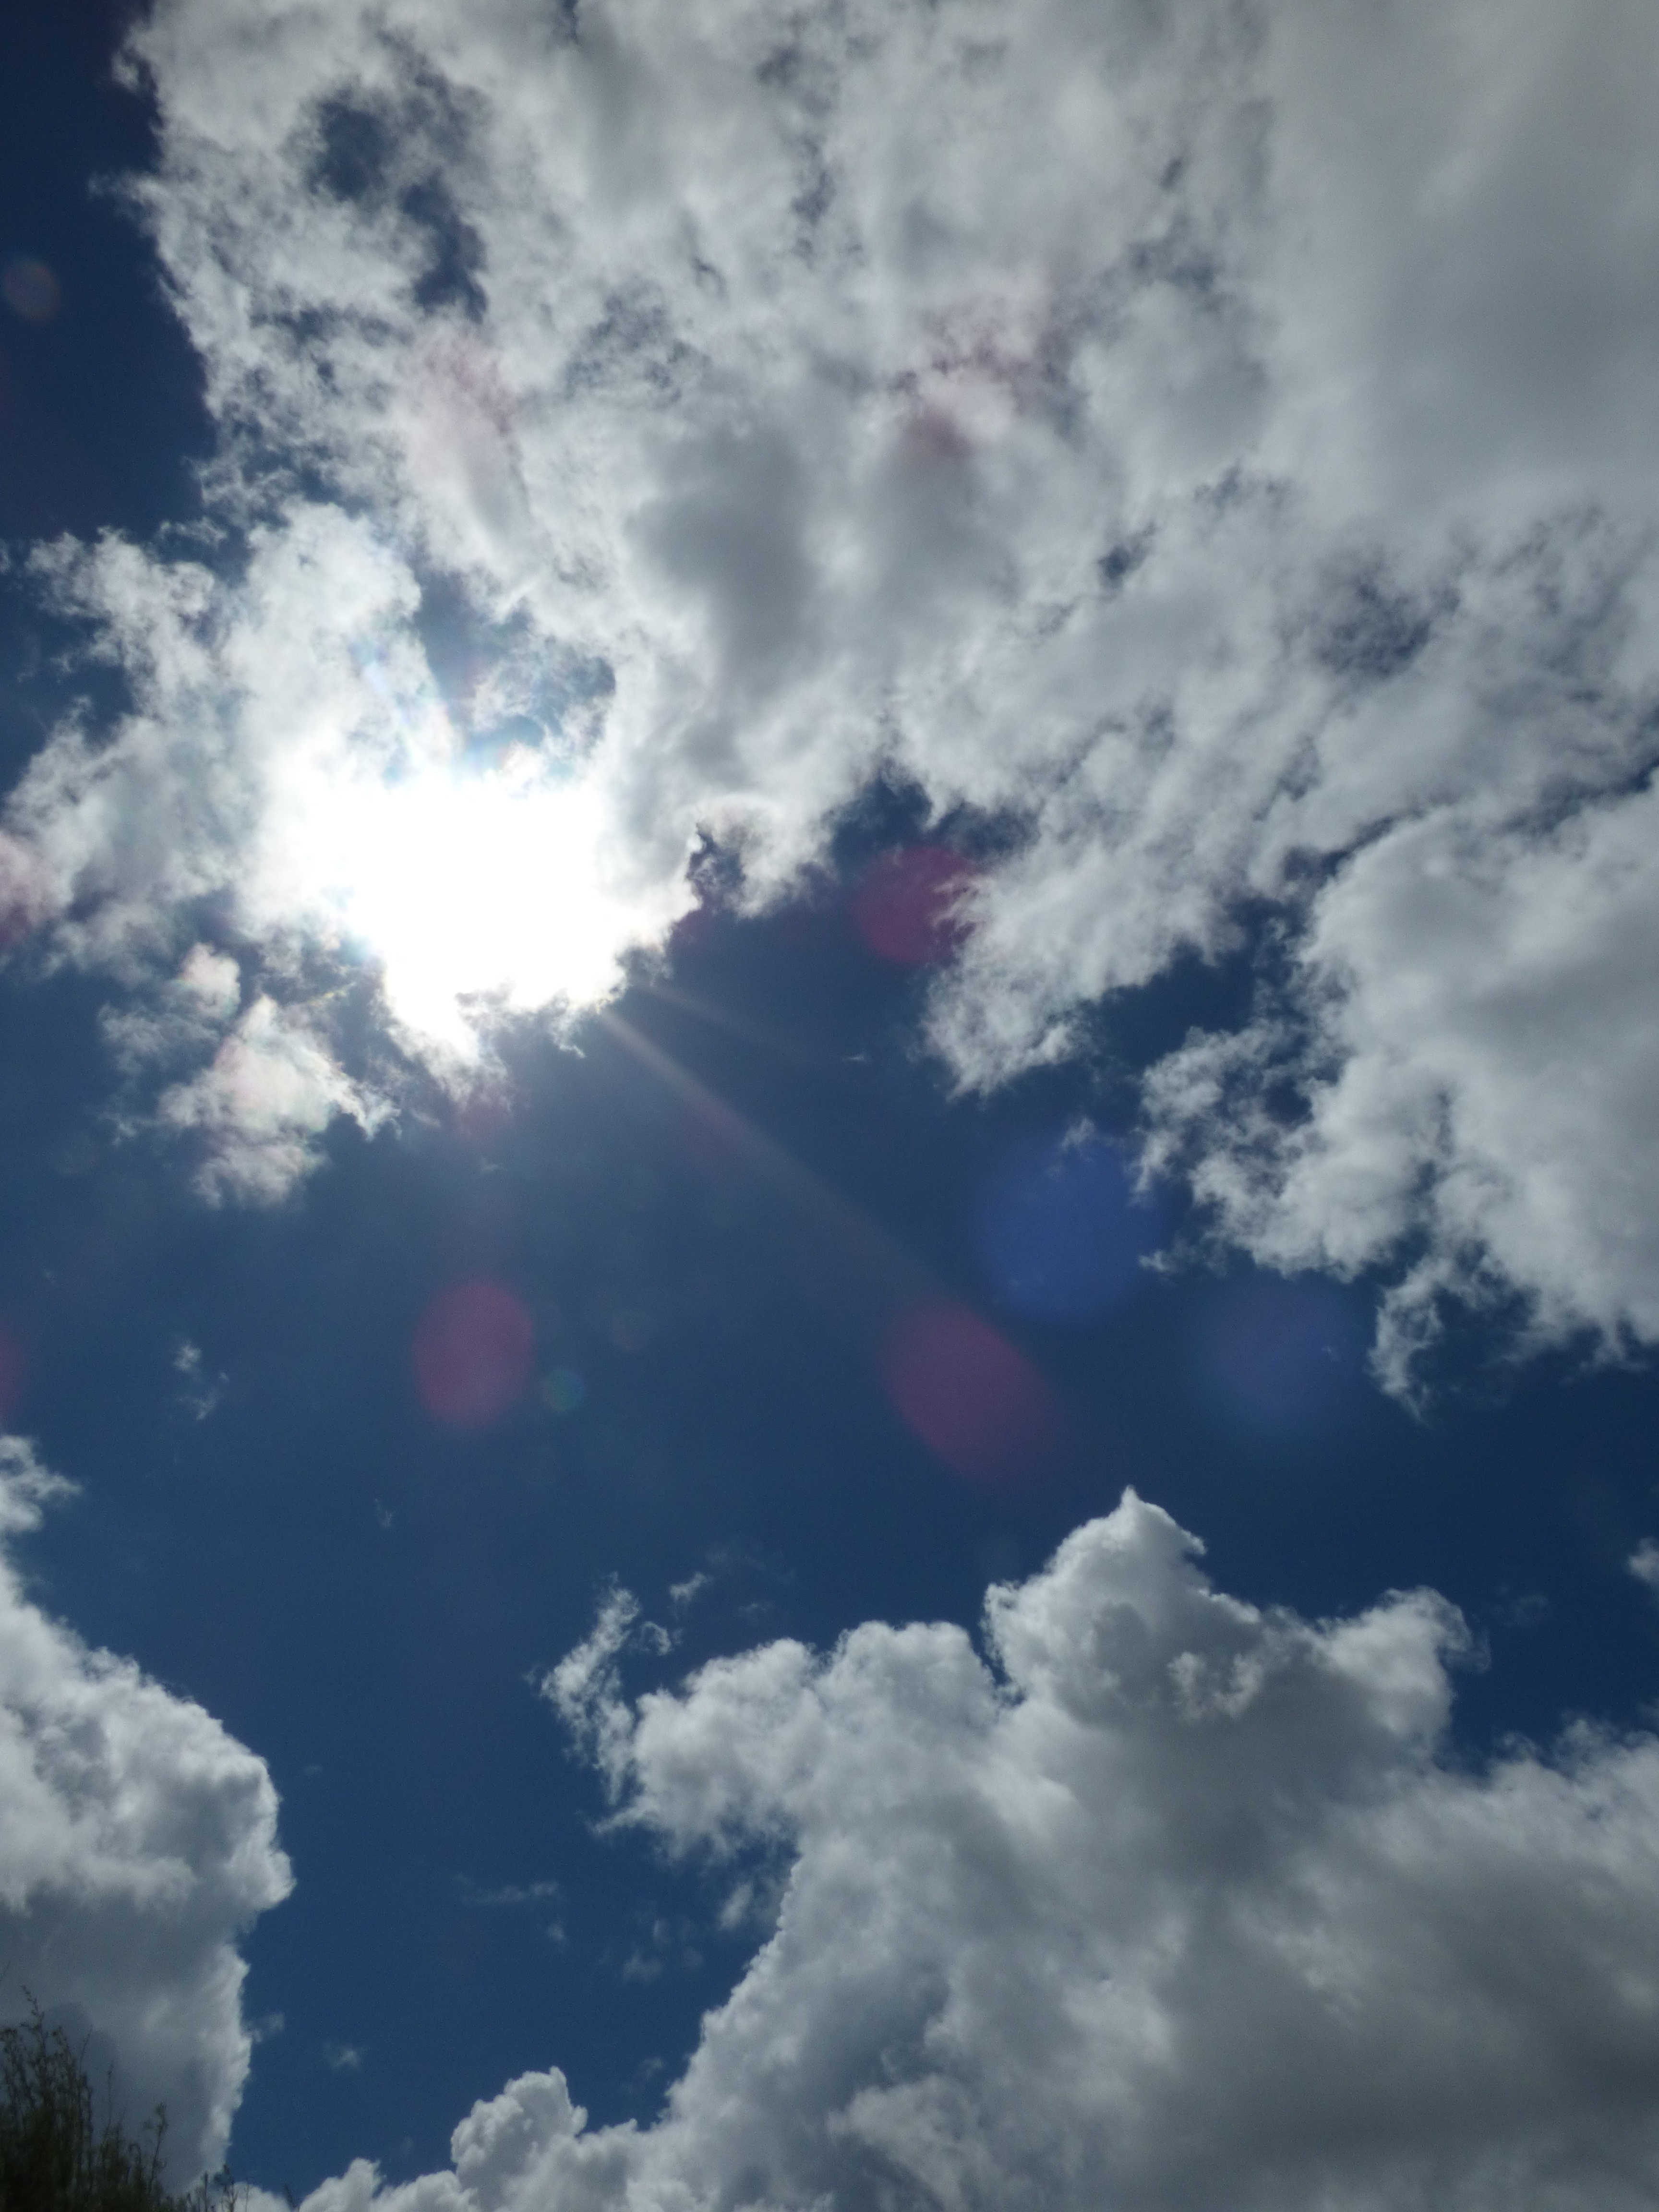
nature, cloud, sky, sunlight, atmosphere, daytime, cumulus, sun ray, clouds, meteorological phenomenon, atmosphere of earth